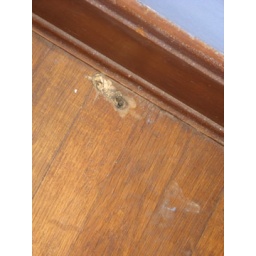
Hold drilled in floor - blue room downstairs